Marion Cotillard

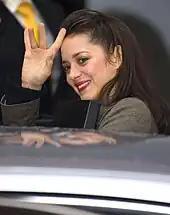
Cotillard attending an event for at the 2007 Berlin International Film Festival

Cotillard was chosen by director Olivier Dahan to star as French singer Édith Piaf in his biographical film before he had even met the actress, after he noticed a similarity between Piaf's and Cotillard's eyes. It was dubbed "the most awaited film of 2007" in France, where some critics said Cotillard had reincarnated Édith Piaf to sing one last time on stage. During the film's premiere at the 2007 Berlin International Film Festival, Cotillard was in attendance and received a 15-minute standing ovation. Hollywood talent agent Hylda Queally signed Cotillard shortly after the premiere at the festival. "La Vie en Rose" was a box office hit in France, with more than 5 million admissions, and made US$86 million worldwide on a US$25 million budget. Cotillard became the first actress to win a Golden Globe for a non-English language performance since 1972 (when Liv Ullmann won for "The Emigrants"), and also the first person to win a Golden Globe for a (Comedy or Musical) non-English language performance. On 10 February 2008, Cotillard became the first French actress since Stéphane Audran in 1973 to be awarded the BAFTA Award for Best Actress in a Leading Role. At the Academy Awards, she won Best Actress, becoming the first woman and second person (after Adrien Brody in "The Pianist" six years earlier) to win both a César and an Oscar for the same performance. Cotillard is the second French actress to win this award, and the third overall to win an Oscar, after Simone Signoret in 1960 and Juliette Binoche in 1997. She is the first Best Actress Oscar winner for a non-English language performance since Sophia Loren in 1961. She is also the first and (as of 2024) only winner of an Academy Award for a French-language performance. On 23 June 2008, Cotillard was one of 105 individuals invited to join the Academy of Motion Picture Arts and Sciences.